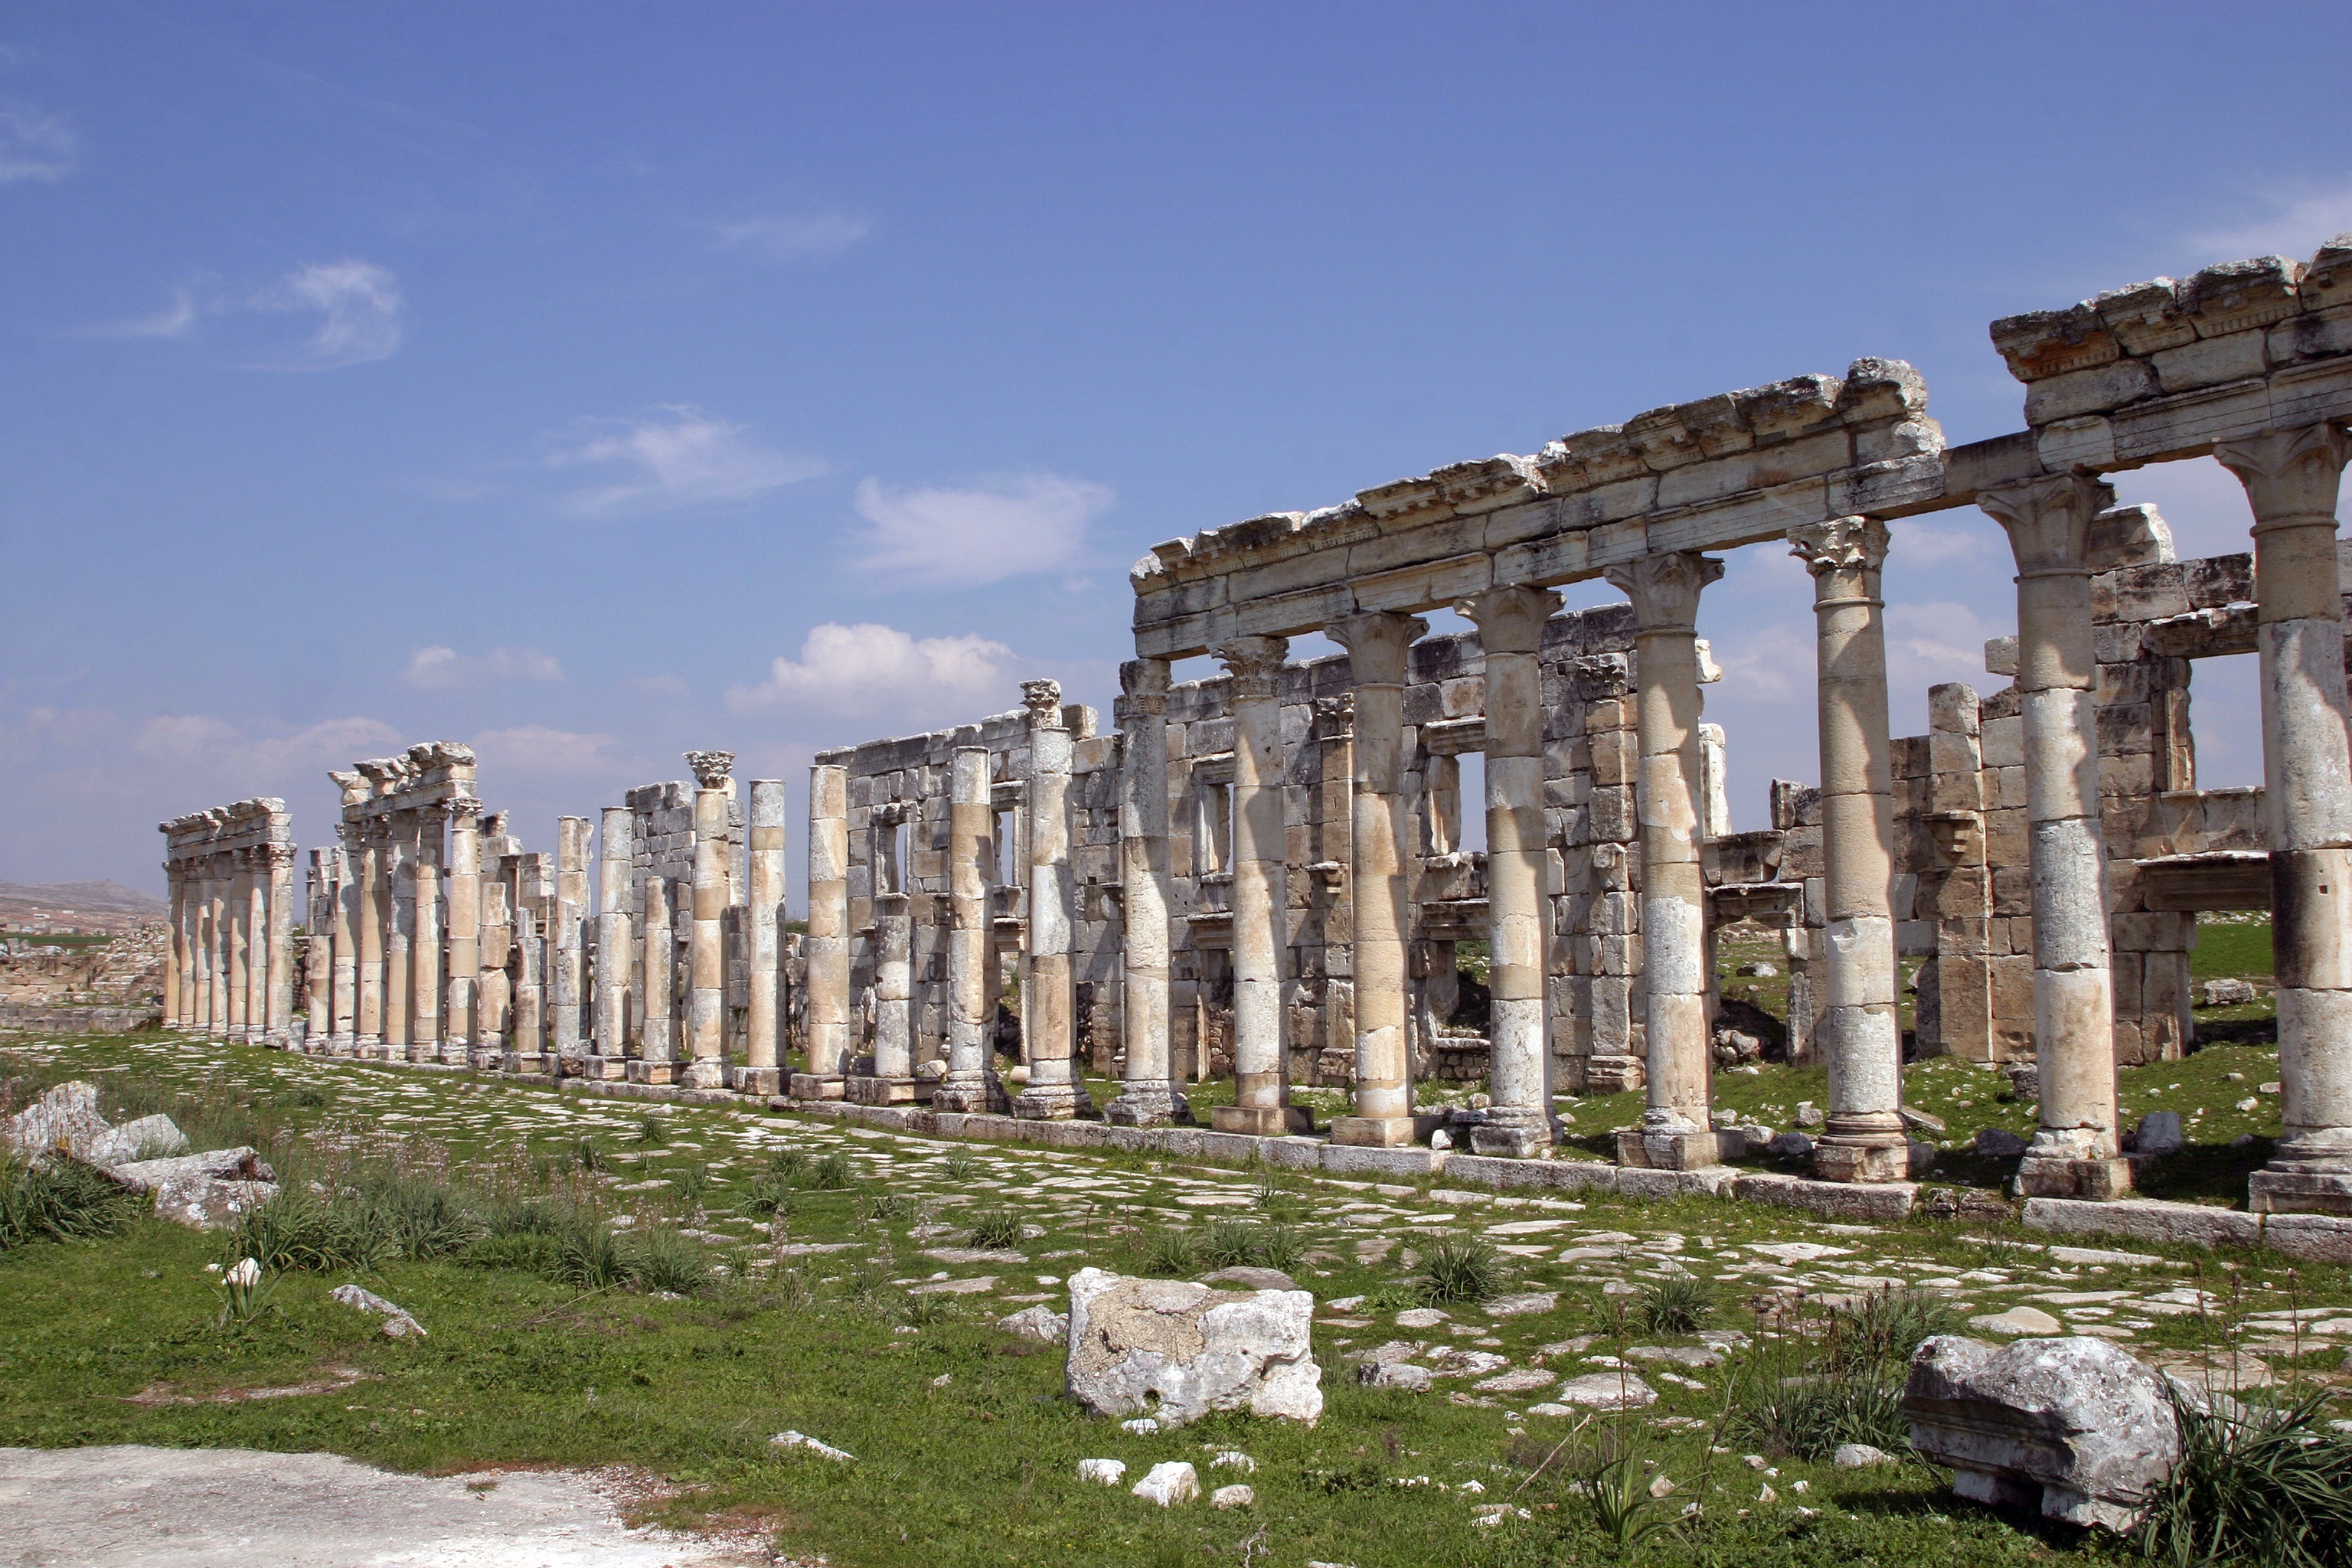
structure, building, palace, column, landmark, place of worship, temple, ruins, monastery, estate, ancient rome, archaeological site, unesco world heritage site, syria, roman temple, historic site, ancient history, ancient cities, ancient roman architecture, ancient greek temple, aphamia, byzantisch